University of Melbourne Student Union

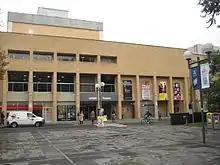
Union House in the Parkville Campus was completed in 1970 and is an example of Brutalist architecture.

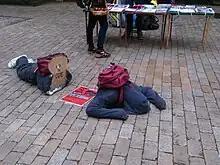
Students Protest Against Education Cuts. University of Melbourne Parkville, September 2013

The University of Melbourne Union was founded in 1884 to promote the common interests of students and assist in social interactions between its members. It set up headquarters in the 1863 Joseph Reed designed gothic revival styled National Museum building which was renamed Union House by 1885. The Melbourne University Students’ Representative Council was formed as an independent, unincorporated association at a special general meeting called by the Sports Union Council on 19 September 1907.